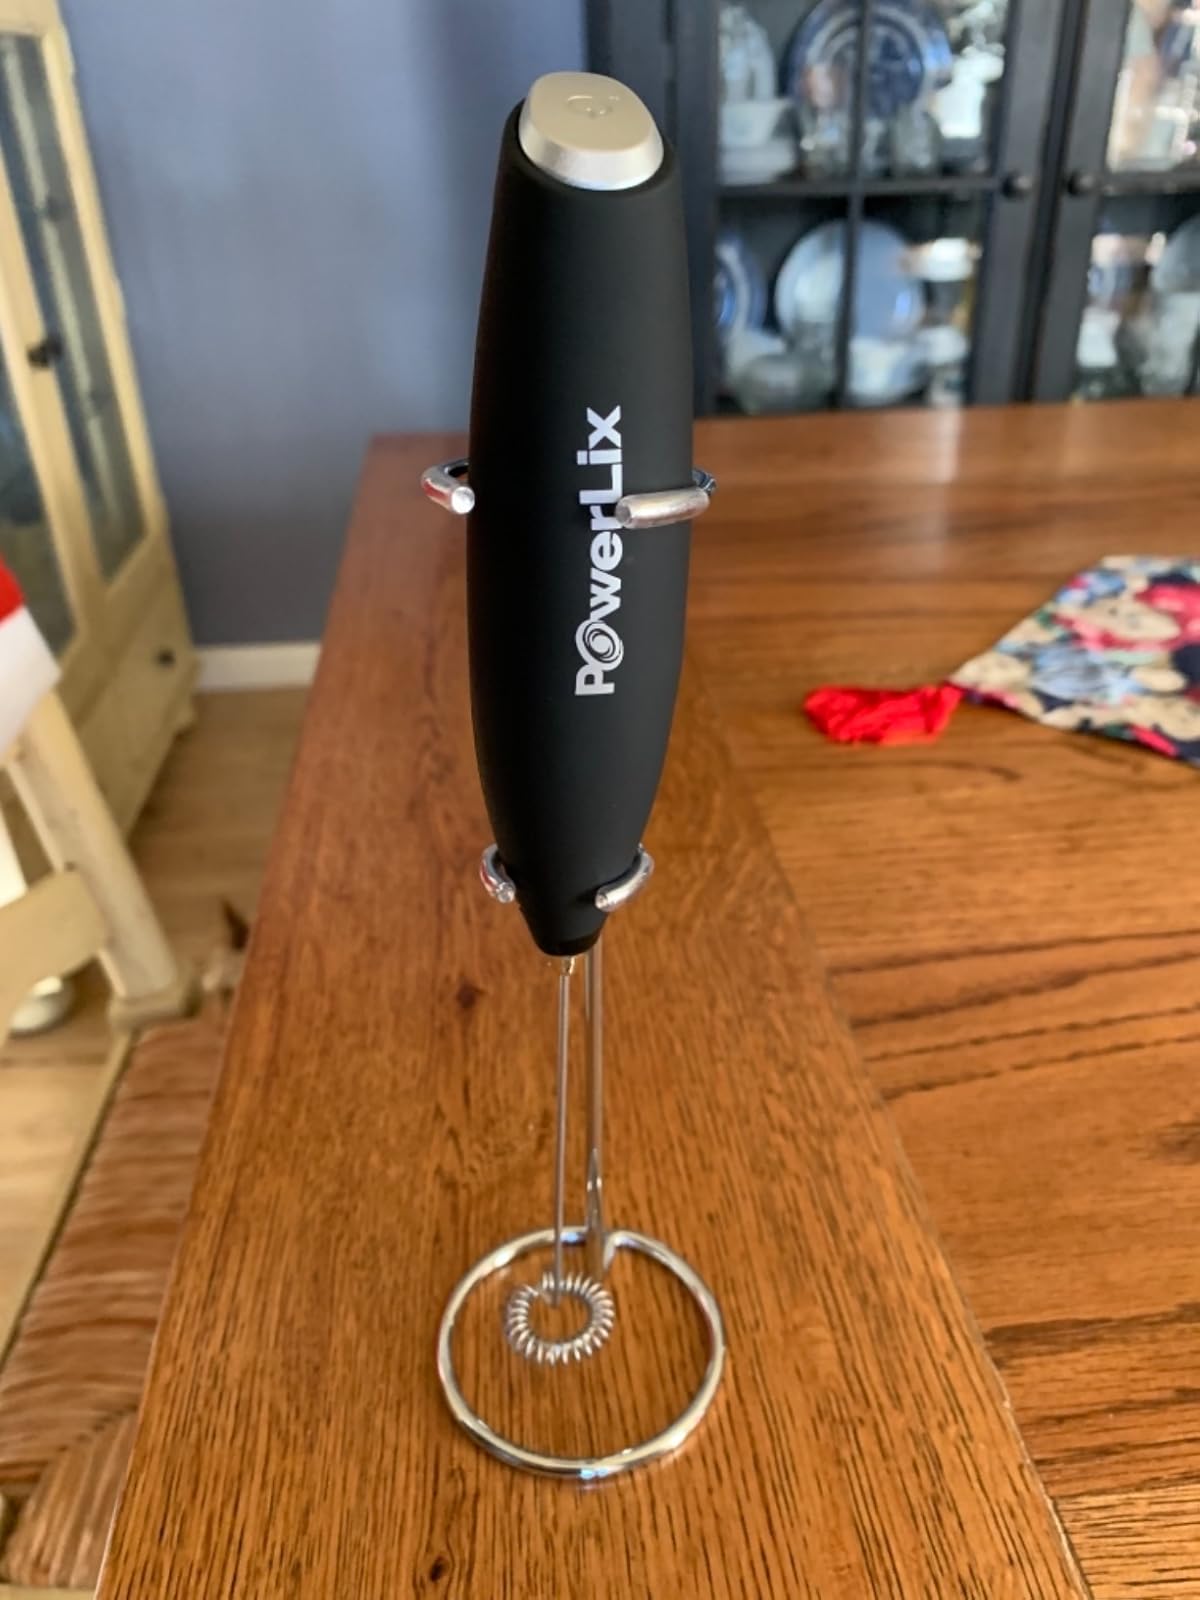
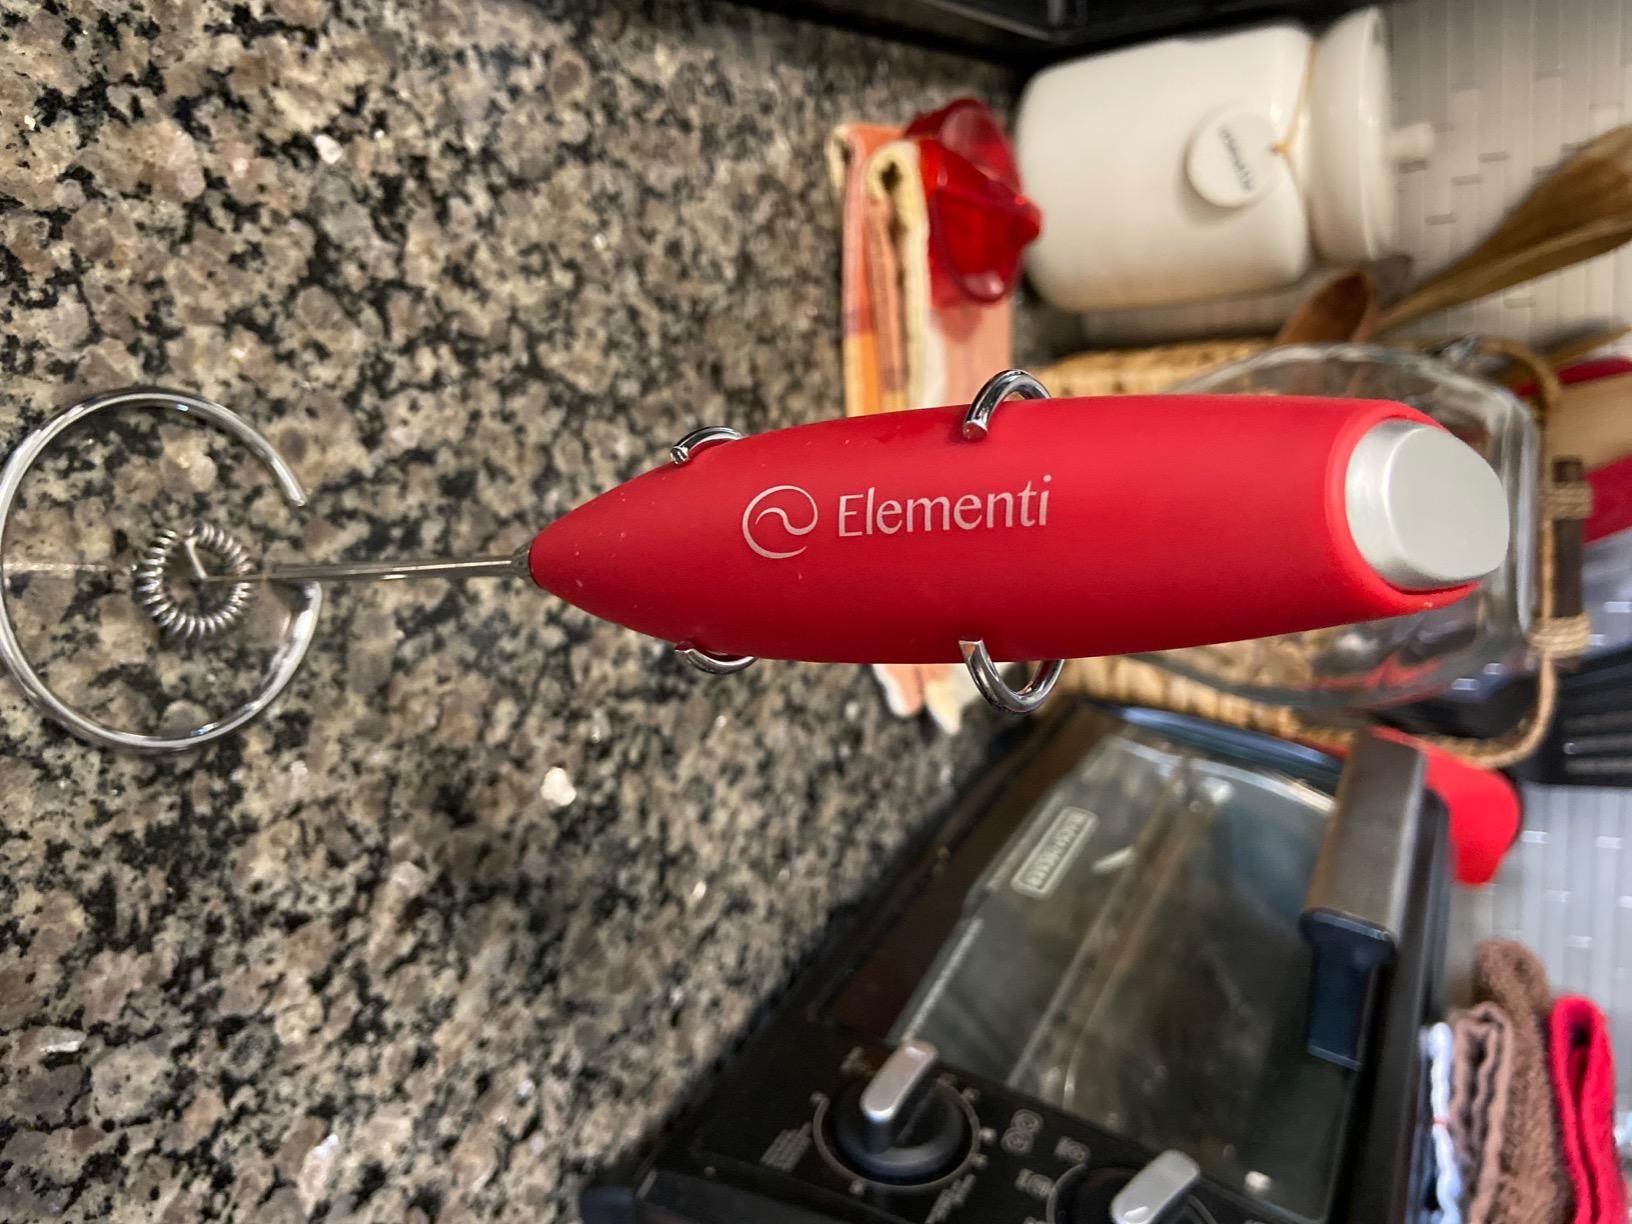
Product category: items_mixer
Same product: no